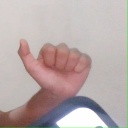
अक्षर: त